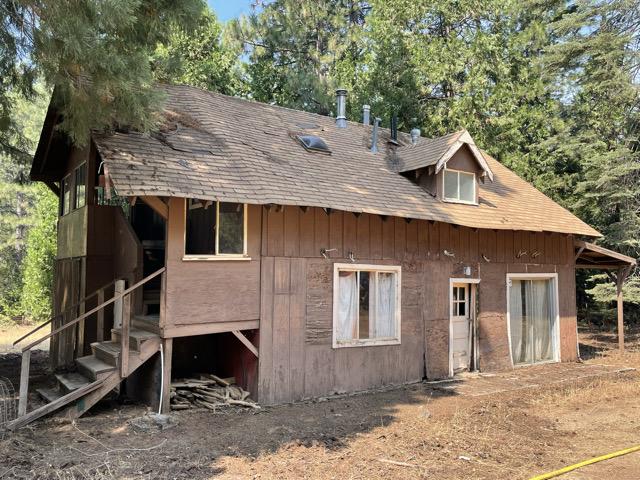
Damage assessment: no_damage